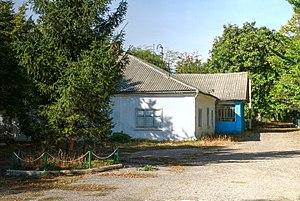
Milești est un village du raion de Nisporeni en Moldavie. Sa population s'élevait à 2 282 habitants lors du recensement de 2014